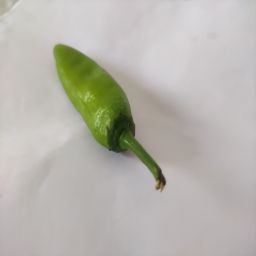
Crop: New Mexico Green Chile
Quality: Unripe